Maria Theresia Ahlefeldt

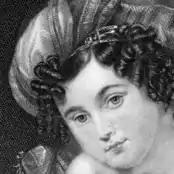

Maria Theresia von Ahlefeldt (16 January 1755 – 20 December 1810) was a German born aristocrat and a Danish composer. She is known as the first female composer in Denmark.